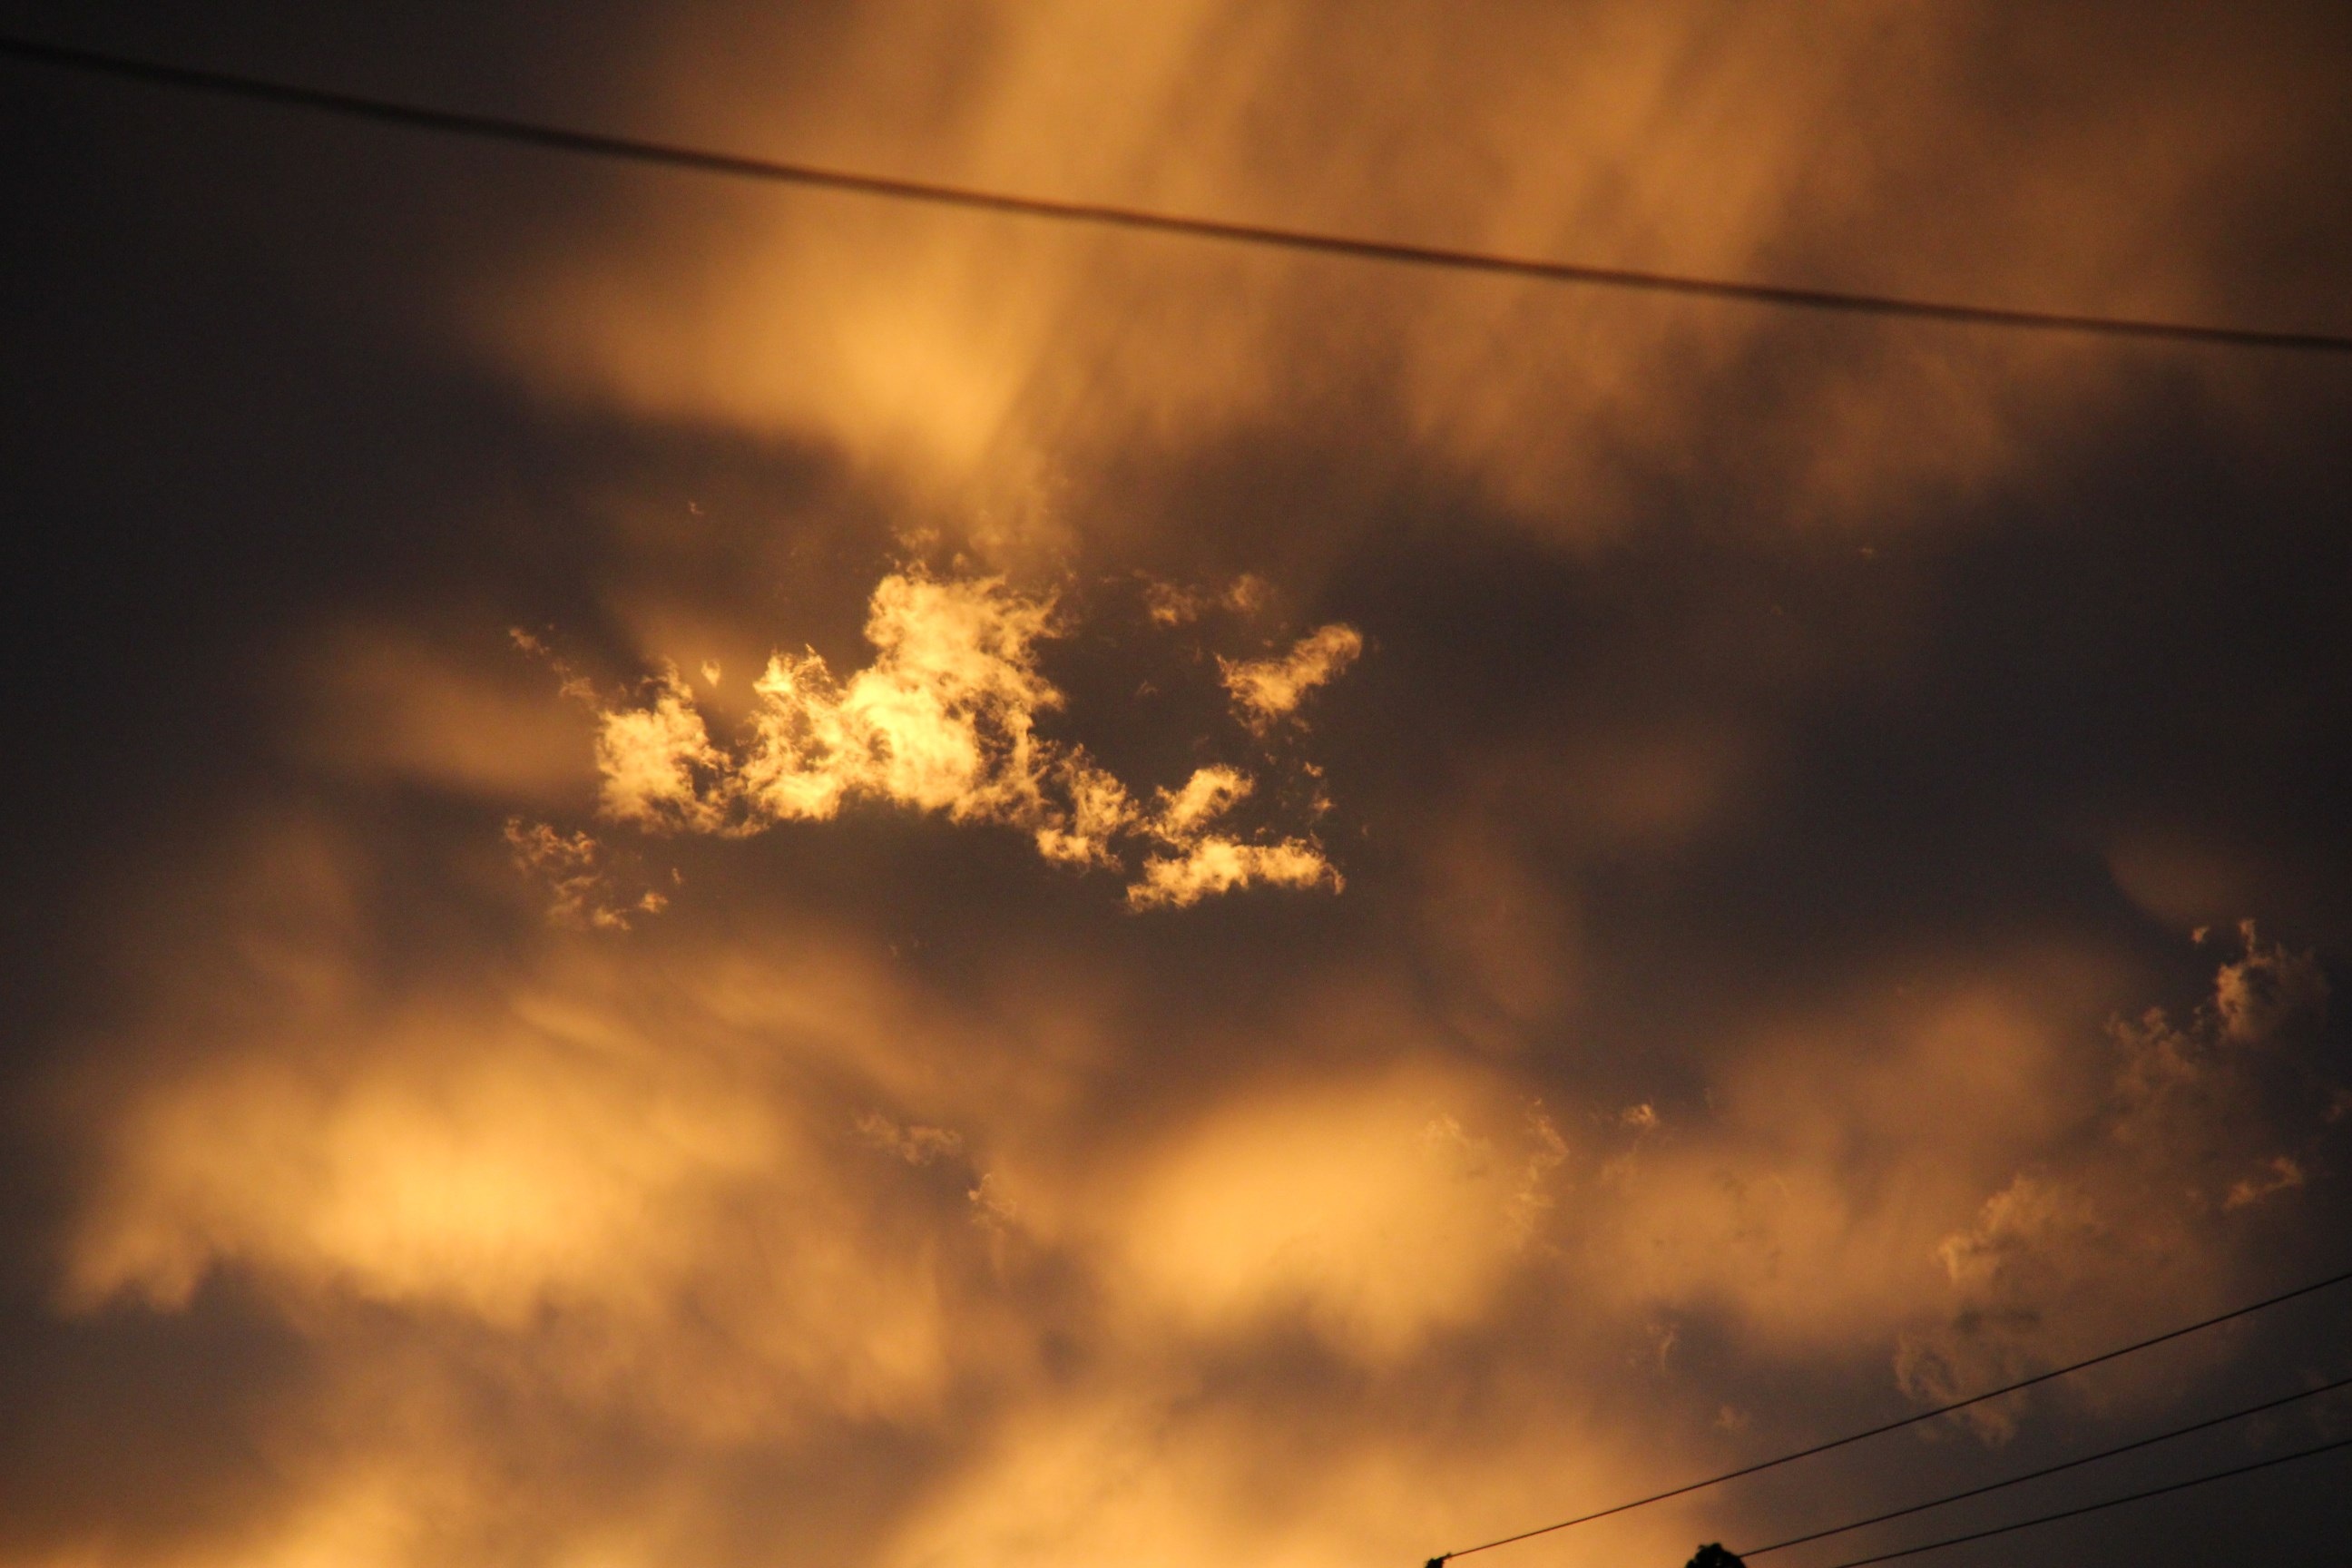
light, cloud, sky, sun, sunrise, sunset, night, sunlight, morning, dawn, atmosphere, dusk, evening, reflection, darkness, afterglow, astronomical object, meteorological phenomenon, nuebes